Sky position (RA, Dec in degrees): 138.375, 7.389
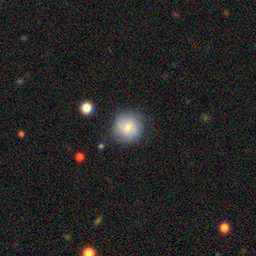
Galaxy morphology: Round Smooth Galaxies